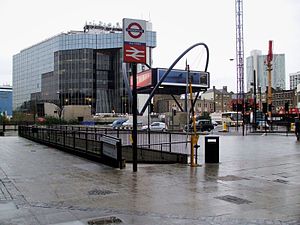
Northern line / Stationer / Bank-gren
Northern line er en bane i London Underground-netværket. Den er farvet sort på netværkskortet.